Roosevelt School (Bernalillo, New Mexico)

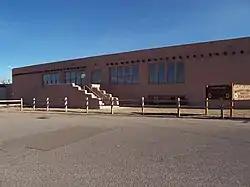

The Roosevelt School in Bernalillo, New Mexico was begun as a Federal Emergency Relief Administration project in 1935 and completed as a Works Progress Administration project in 1936. It was listed on the National Register of Historic Places in 1996.